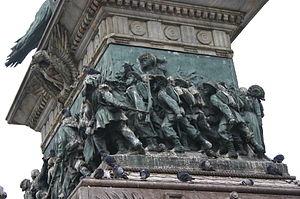
Le monument à Victor-Emmanuel II, est un monument de Milan qui se trouve sur la Piazza del Duomo face à l'entrée principale du Duomo di Milano.